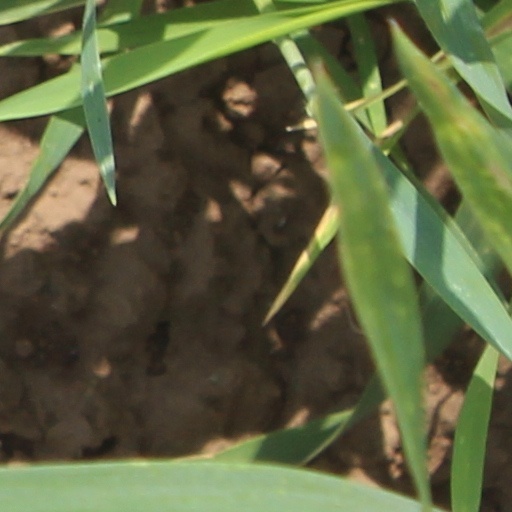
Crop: wheat